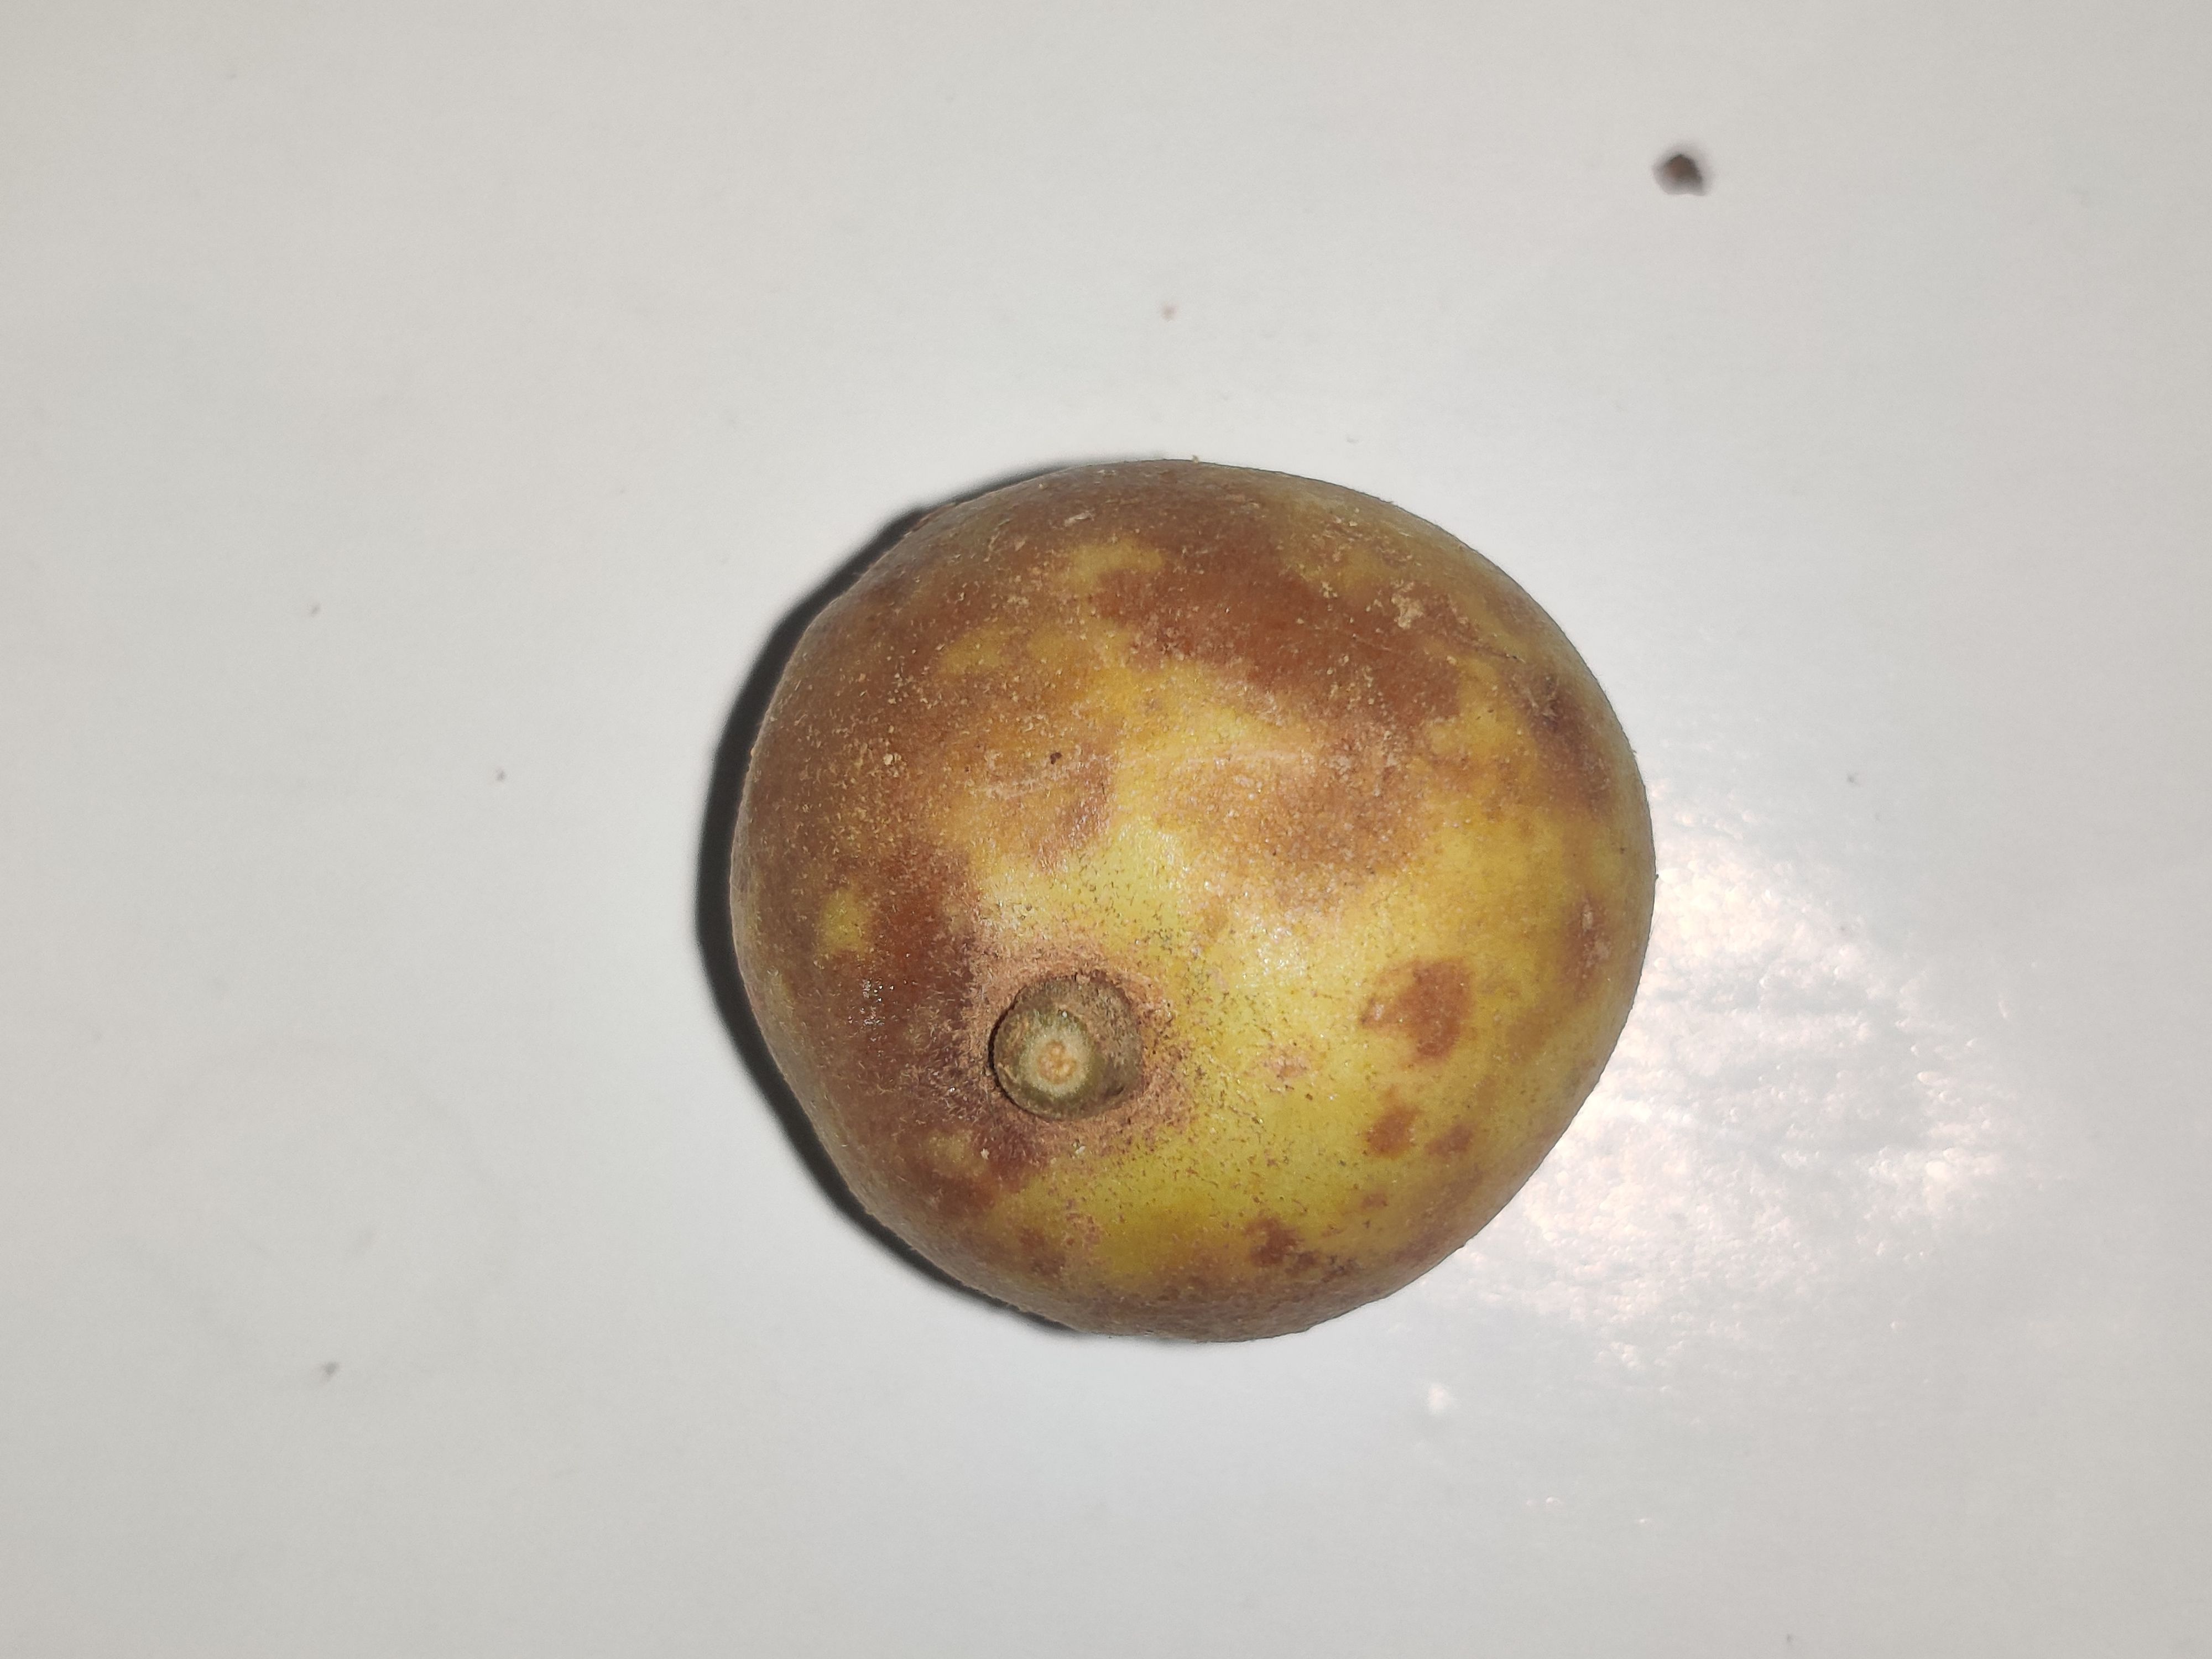
Fruit: burmese-grape
Grade: 2nd-grade